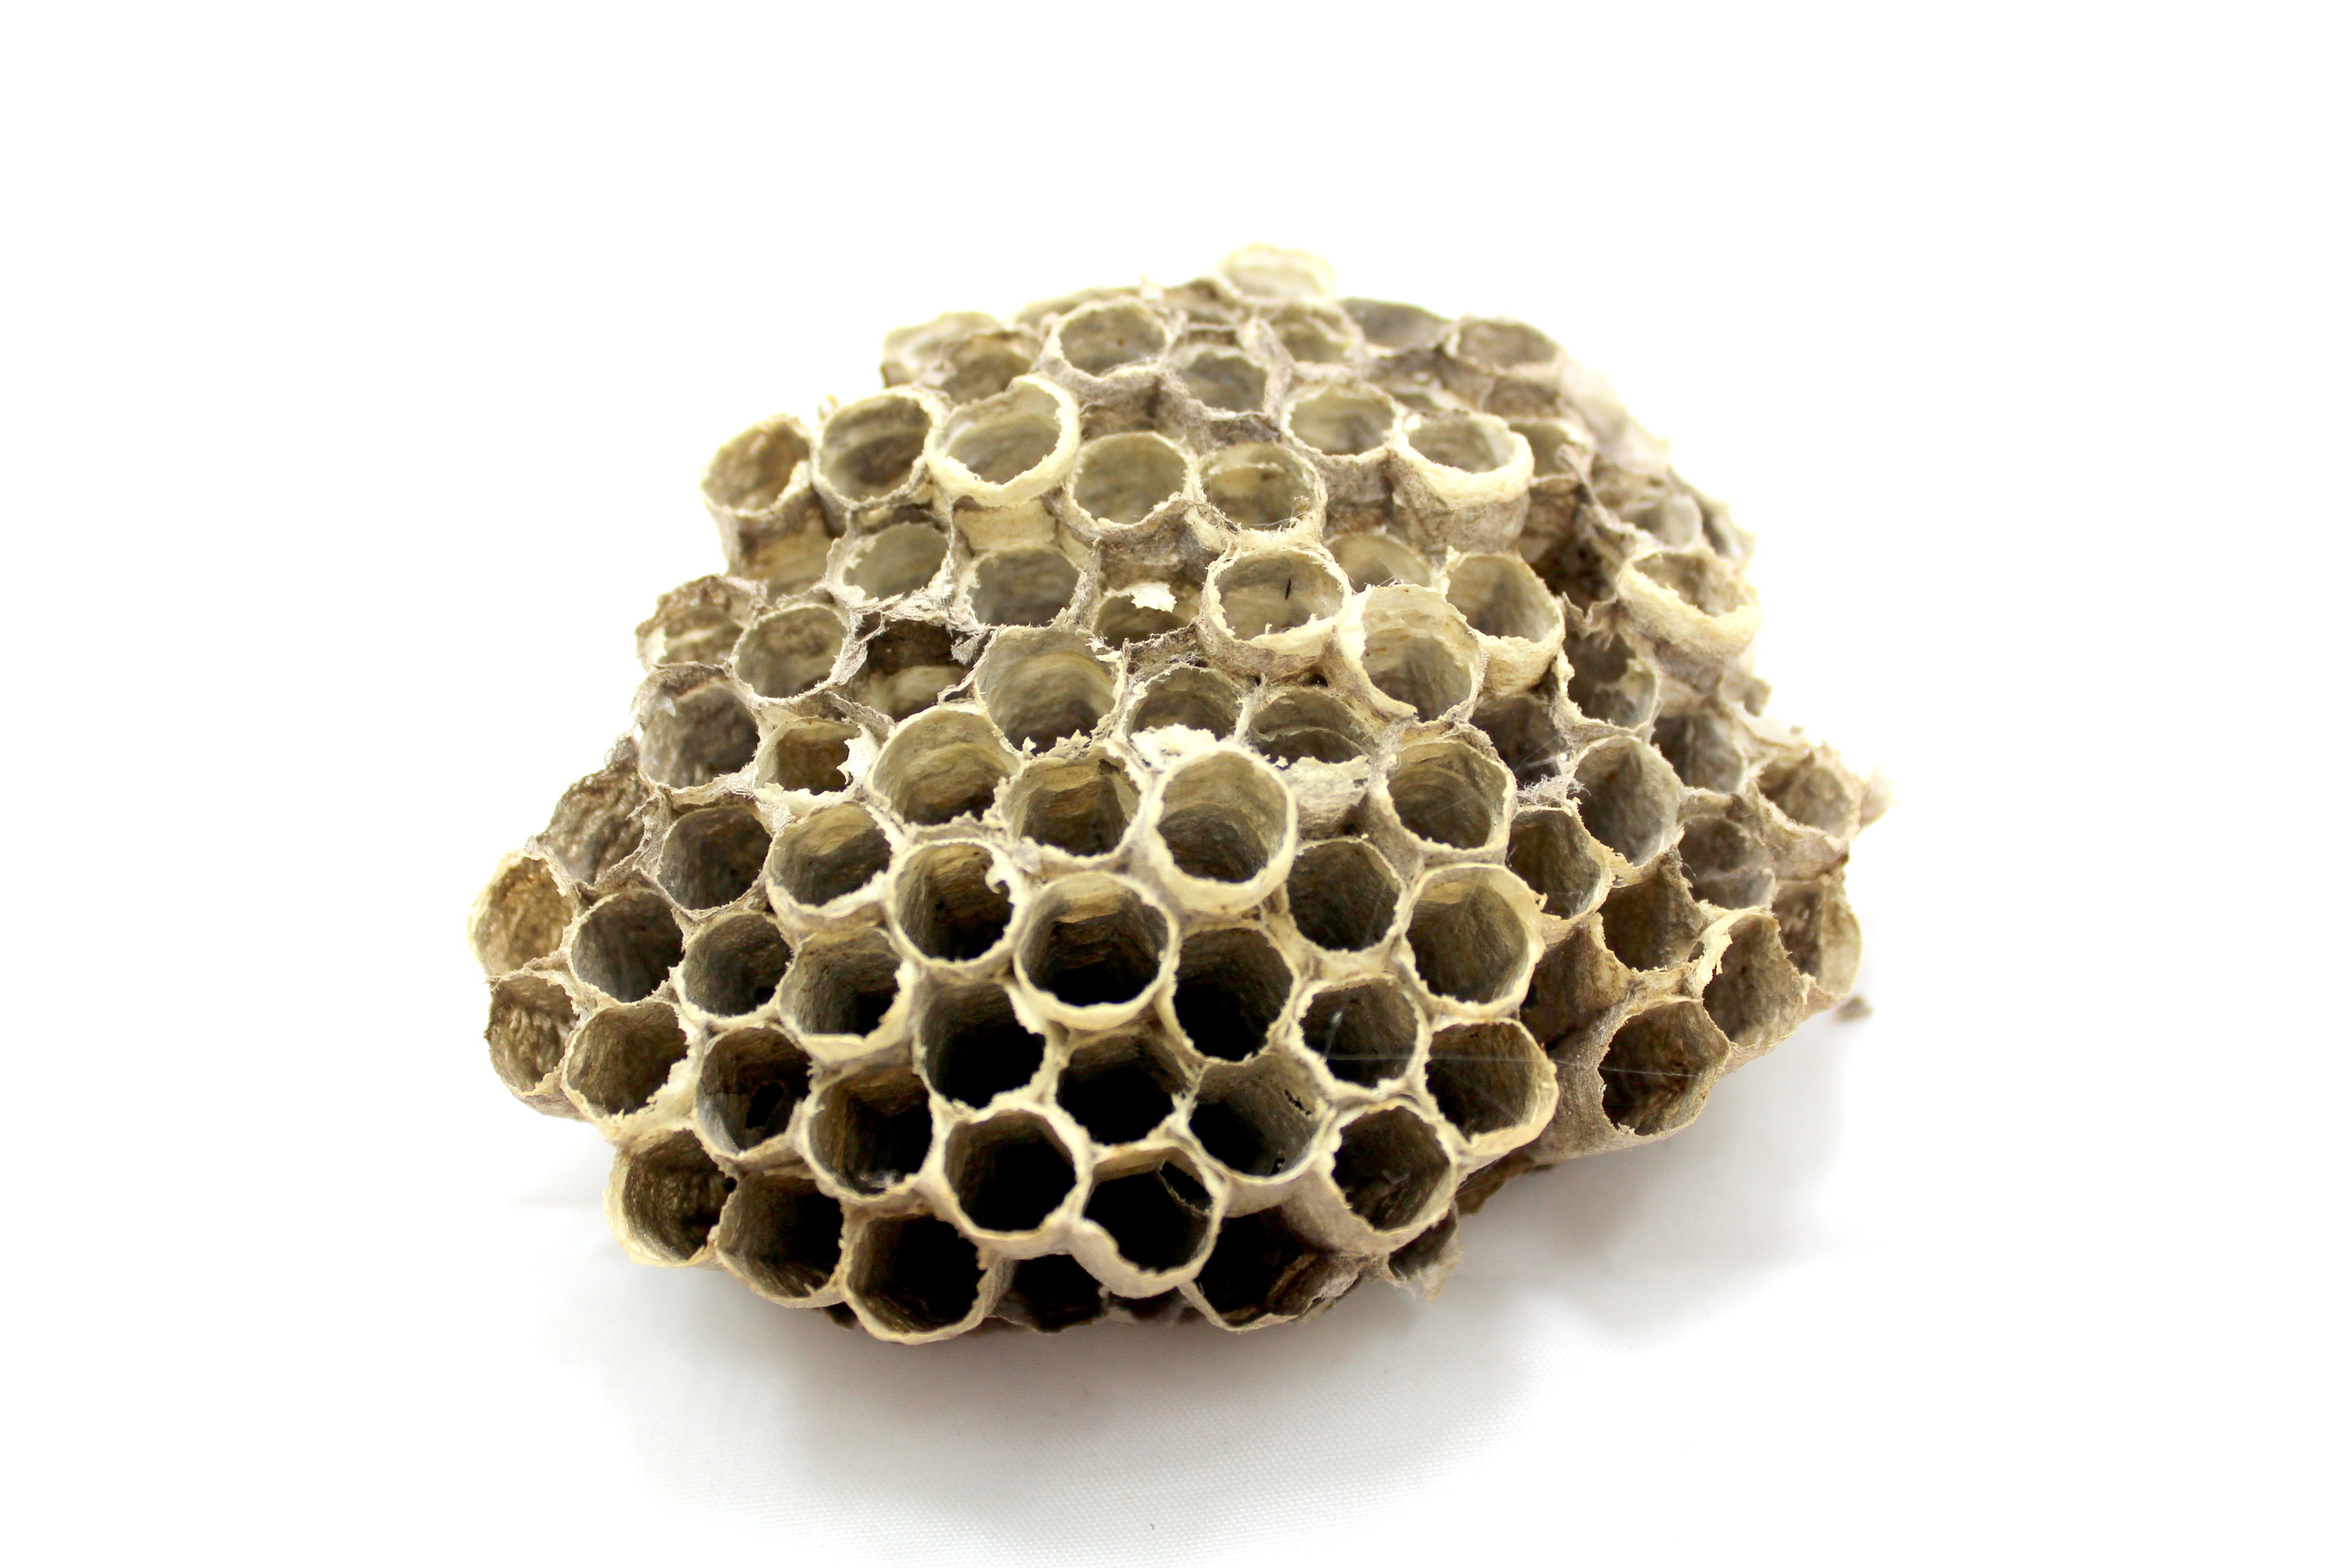
work, nature, record, people, animal, fly, honey, summer, pattern, pollen, young, food, insect, natural, yellow, medicine, breakfast, health, season, invertebrate, hive, design, bee, school, detail, diet, honeybee, honeycomb, breed, organic, pollinating, beehive, wax, brat, drones, comb, honey bee, beekeeping, beeswax, studious, propolis, bee colony, emsig, honeybees, membrane winged insect